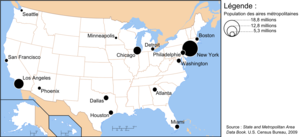
Carte des principales aires urbaines aux Etats-Unis. Source
Une aire urbaine est une notion géographique utilisée en urbanisme. Elle est aussi appelée région métropolitaine dans la nomenclature statistique du recensement canadien. Les définitions et appellations d'une aire urbaine, zone occupée essentiellement par des constructions, varient selon les pays. L'aire urbaine peut être transfrontalière si elle s'étend sur plusieurs pays.